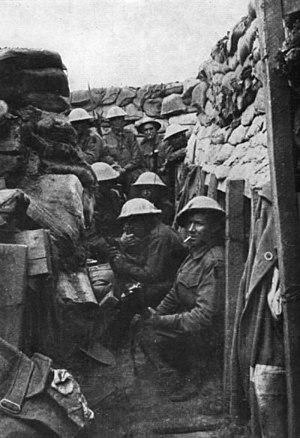
La bataille de Fromelles est une bataille de la Première Guerre mondiale qui a lieu du 19 au 20 juillet 1916 près de Fleurbaix et Fromelles en France, opposant les armées australienne et britannique à l'armée allemande. Elle est partiellement destinée à provoquer une diversion de la bataille de la Somme qui avait lieu quatre-vingt kilomètres plus au sud. Elle se solda par une victoire allemande.
L’Empire britannique ou Empire colonial britannique était un ensemble territorial composé des dominions, colonies, protectorats, mandats et autres territoires gouvernés ou administrés par le Royaume-Uni. Il trouve son origine dans les comptoirs commerciaux puis les colonies outre-mer établis très progressivement par l'Angleterre, à partir de la fin du XVIᵉ siècle. Elle était la première puissance mondiale à son apogée en 1922, avec un quart de la population mondiale, soit environ 400 millions d'habitants et s'étendait sur 29,8 millions de km². En conséquence, son héritage dans les domaines de la politique, du droit, de la linguistique et de la culture n'est pas sans conséquence.